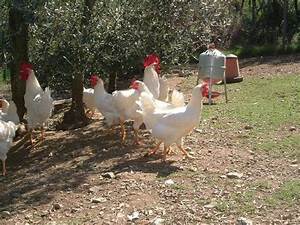
Label: chicken